Oddicombe Beach

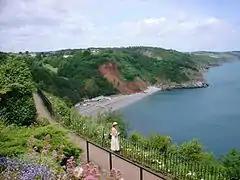
Oddicombe Beach from Babbacombe Downs

Oddicombe Beach is a popular beach, noted for its interesting breccia cliffs, below the Babbacombe district of Torbay, Devon in England. The beach is linked to Babbacombe town by the Babbacombe Cliff Railway.